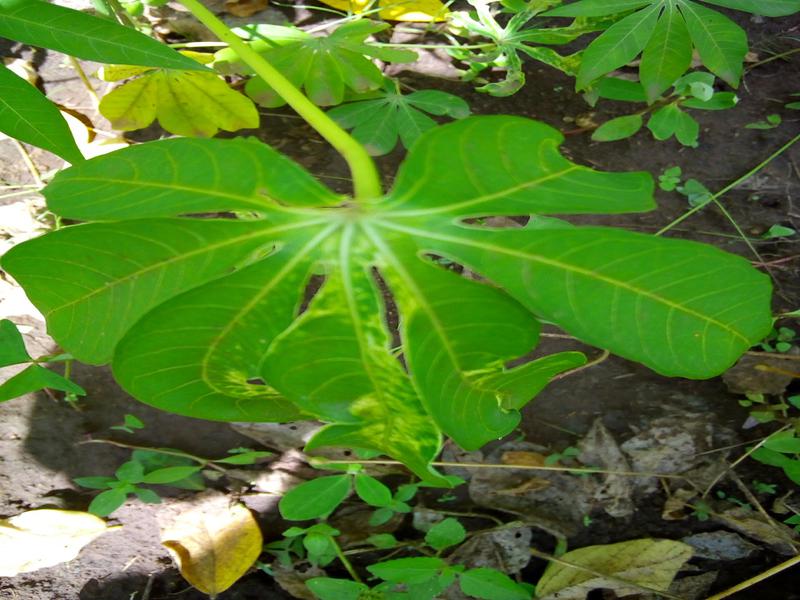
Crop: cassava
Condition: mosaic_disease